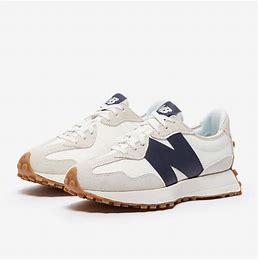
Brand: New
Model: Balance 327